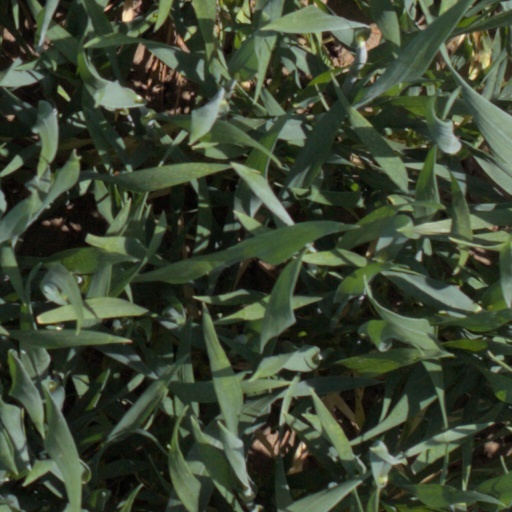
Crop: wheat